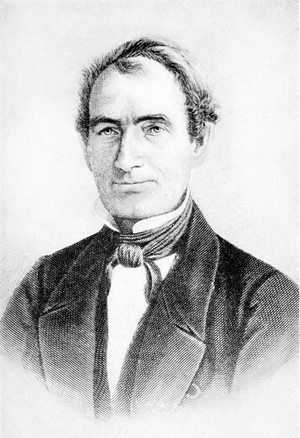
Eliphalet Remington, né le 28 octobre 1793 à Suffield, Connecticut, États-Unis de parents originaires du Yorkshire en Angleterre et mort le 12 août 1861 à Ilion, État de New York, est un ingénieur et un industriel américain
E. Remington and Sons était une entreprise nord-américaine de production industrielle d'armes à feu et de machines à écrire, fondée en 1816 dans l'État de New York par le forgeron Eliphalet Remington II.